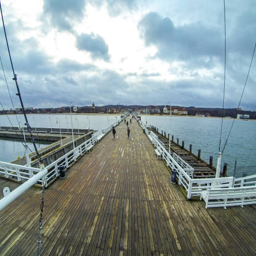
tourist attraction in the city